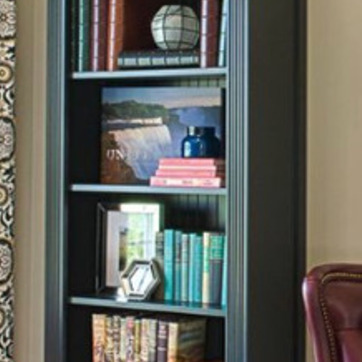
Material: paper